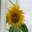
Label: sunflower